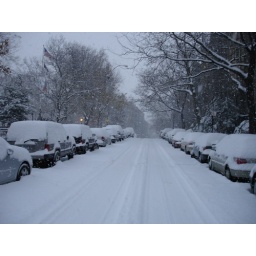
The road not plowed, you can see how deep it is by the car wheels.